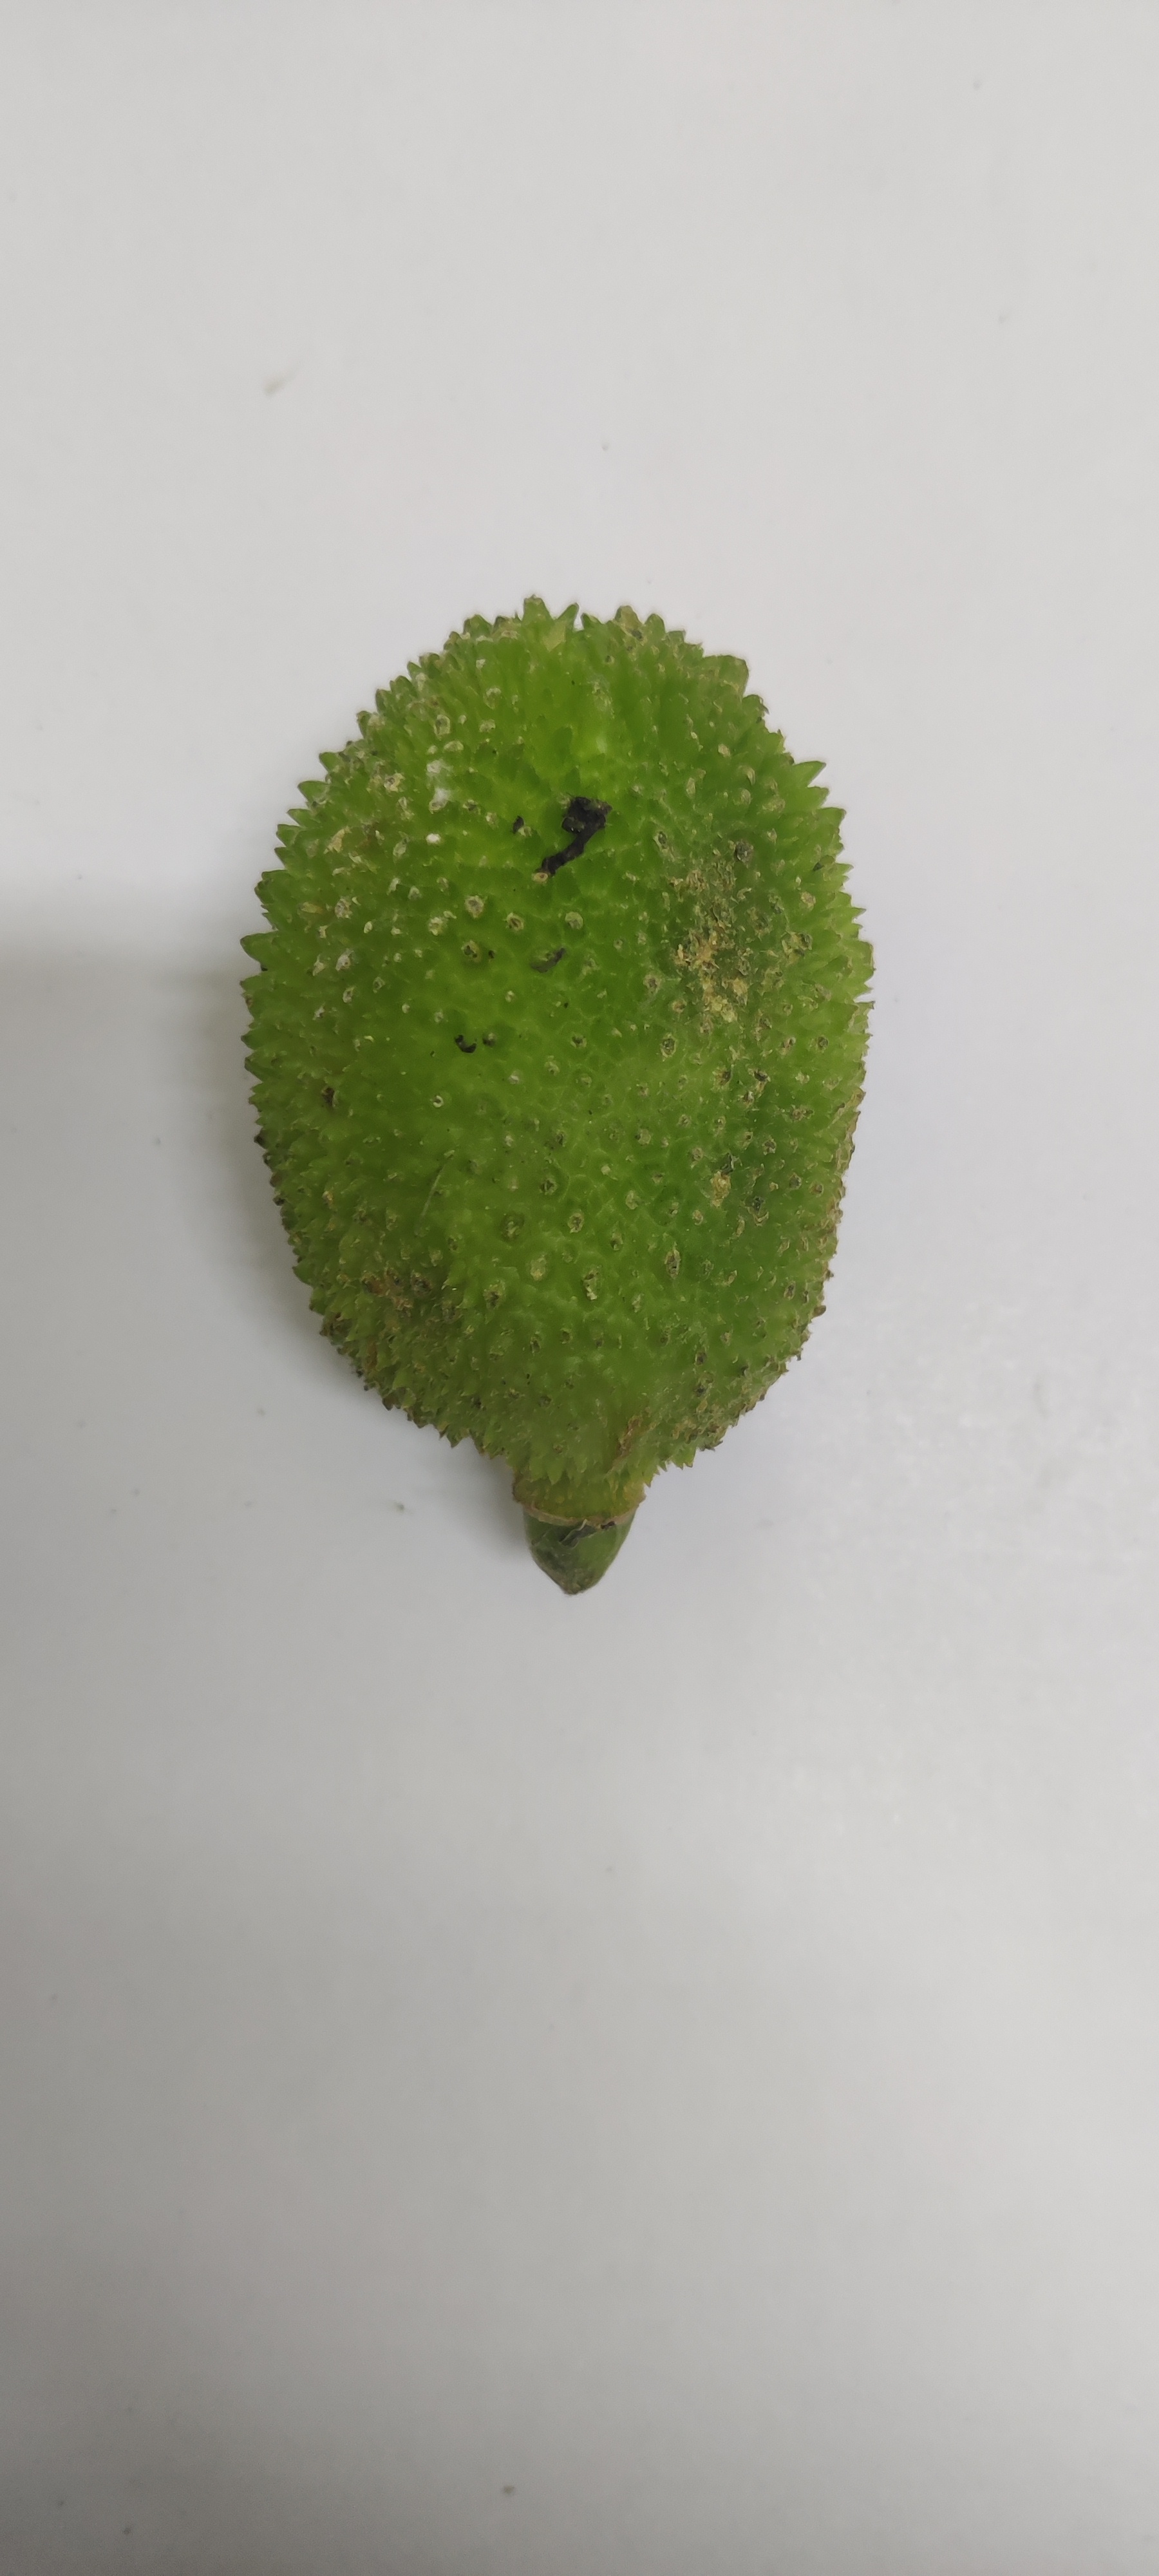
Crop: Spiny Gourd
Condition: Severely Damaged